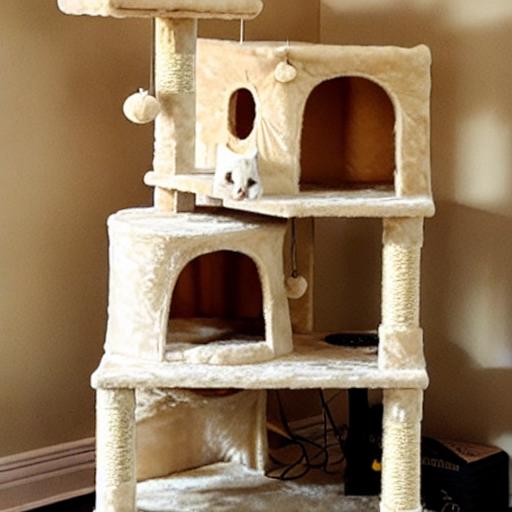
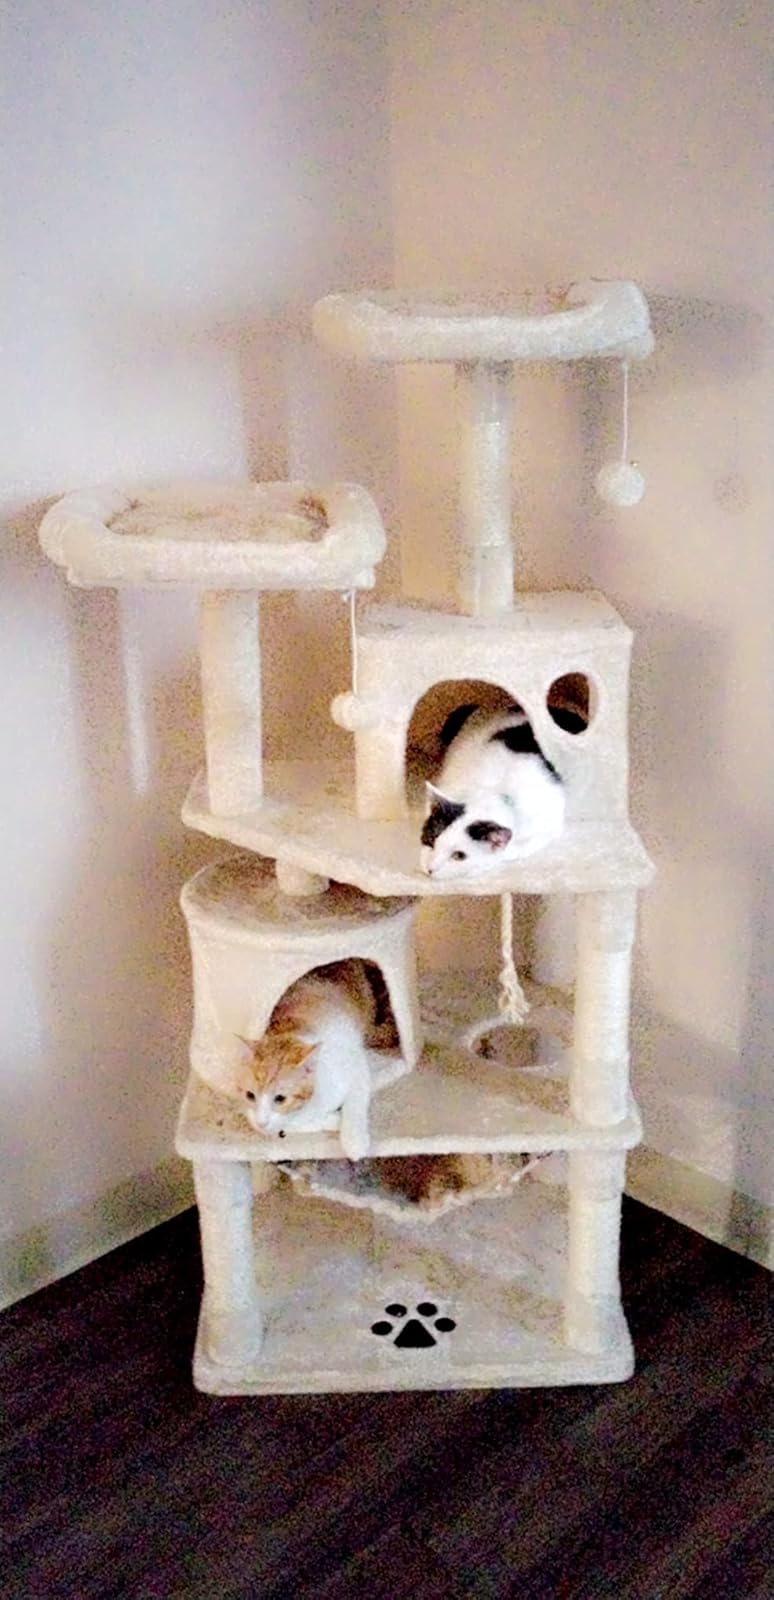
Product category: items_cat tree
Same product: no